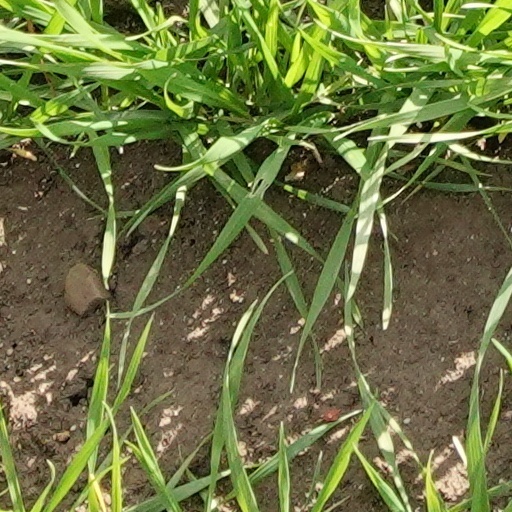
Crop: wheat